Answer in natural language. Considering the relative positions, is Television above or below green threecushion sofa? Choose between the following options: below or above
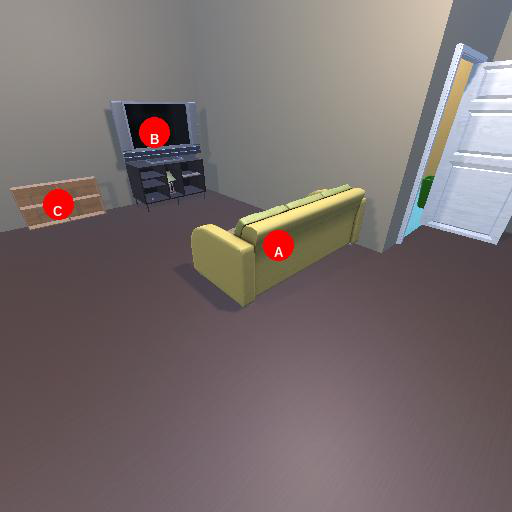
<answer>above</answer>